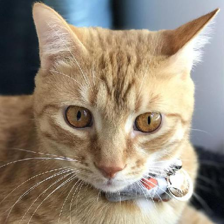
Label: animals